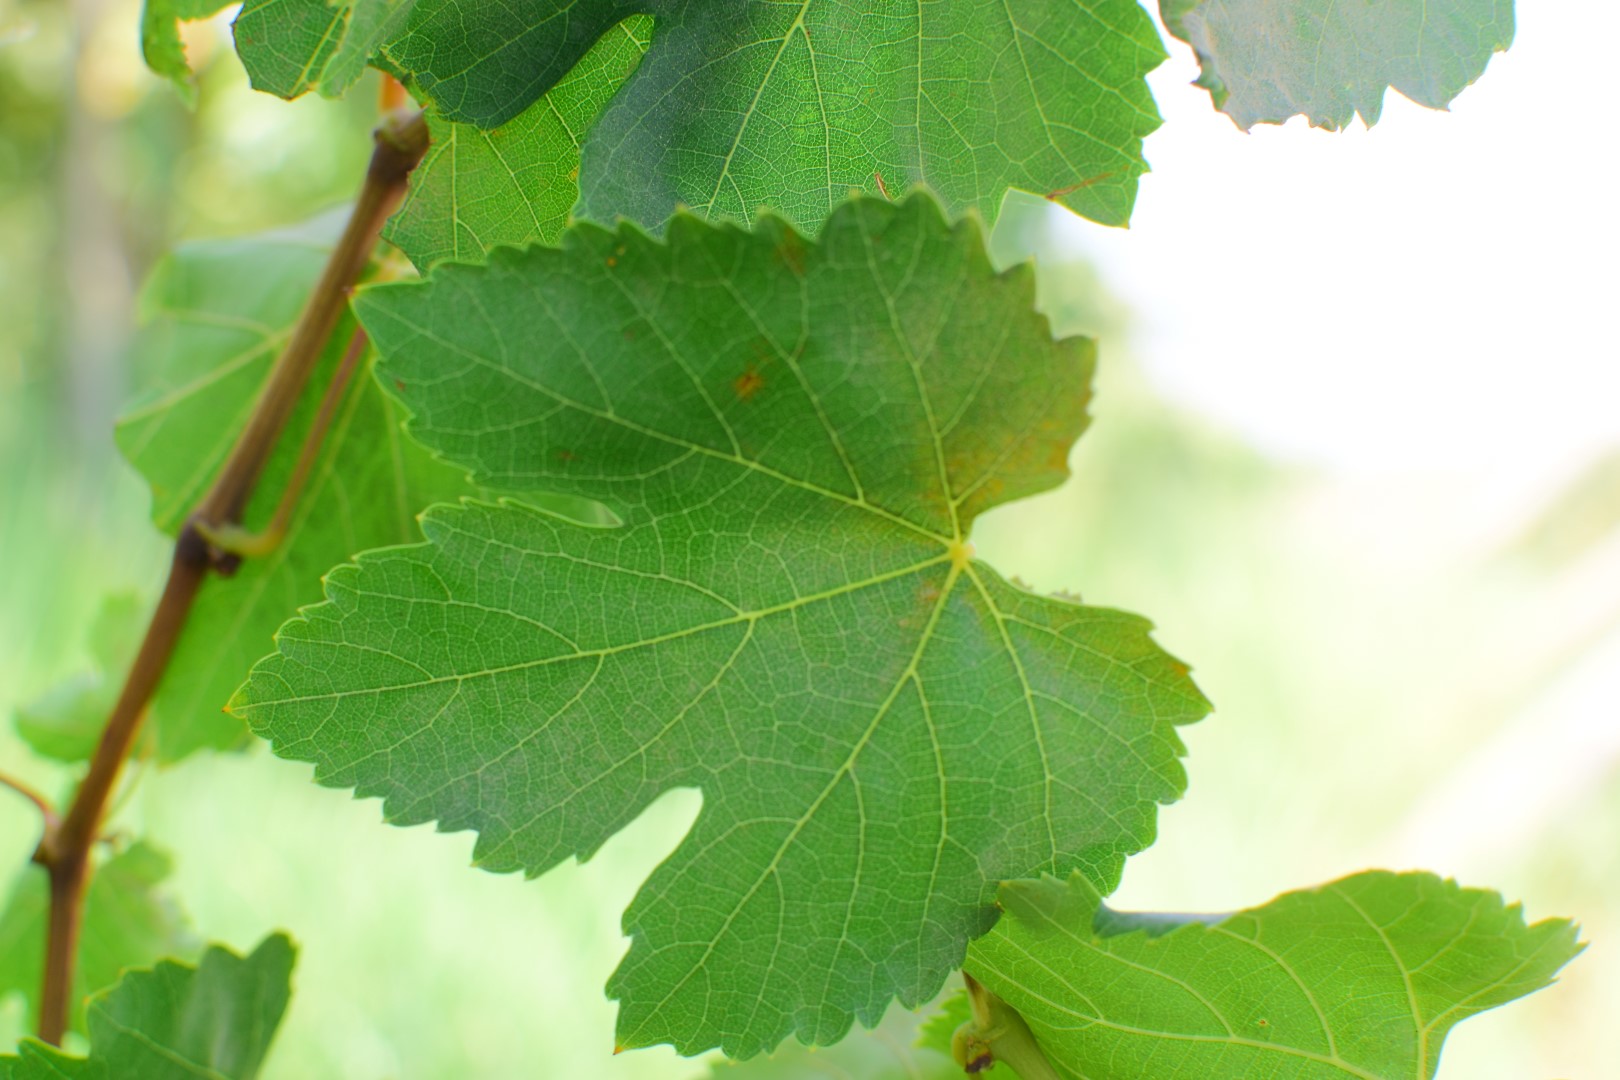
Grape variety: Thompson Seedless